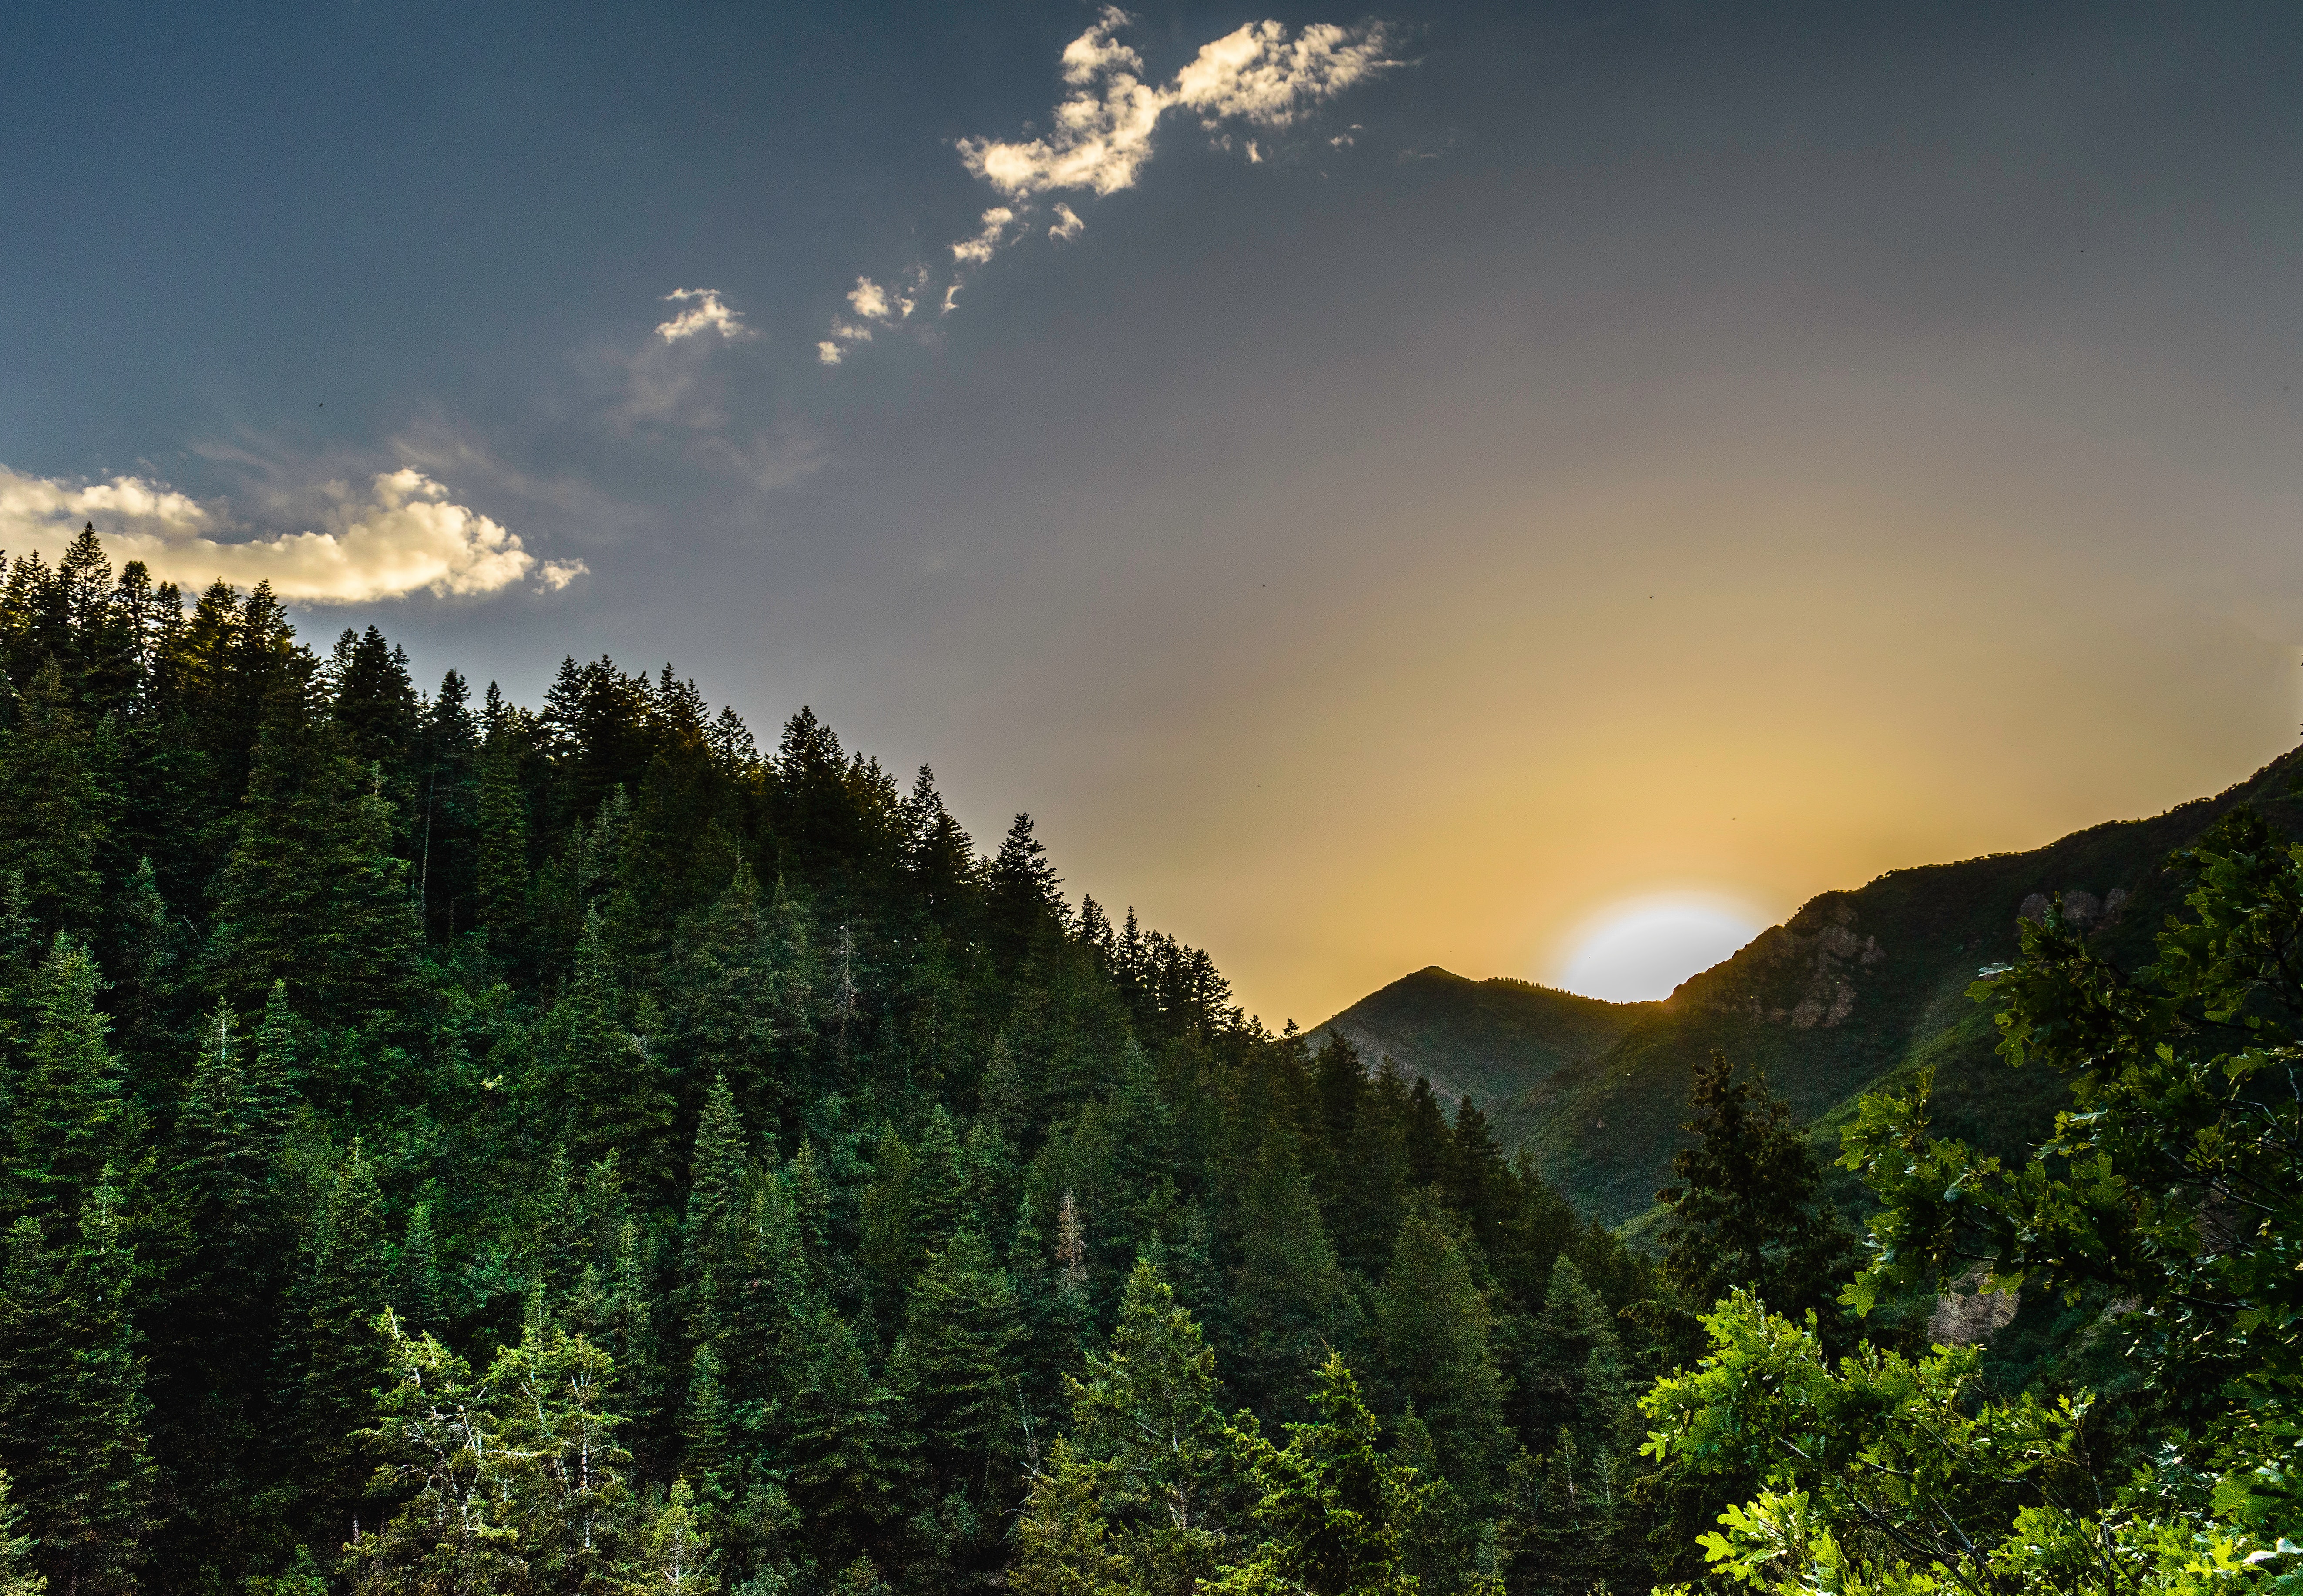
sky, nature, mountainous landforms, natural landscape, mountain, vegetation, green, tropical and subtropical coniferous forests, wilderness, tree, forest, natural environment, cloud, hill station, biome, light, hill, nature reserve, sunlight, atmospheric phenomenon, spruce fir forest, morning, mountain range, leaf, national park, jungle, temperate coniferous forest, valley, woody plant, alps, highland, temperate broadleaf and mixed forest, atmosphere, sunrise, evening, sunset, pine, landscape, ridge, plant, valdivian temperate rain forest, rainforest, old growth forest, mount scenery, fir, pine family, conifer, meteorological phenomenon, world, wildflower, evergreen